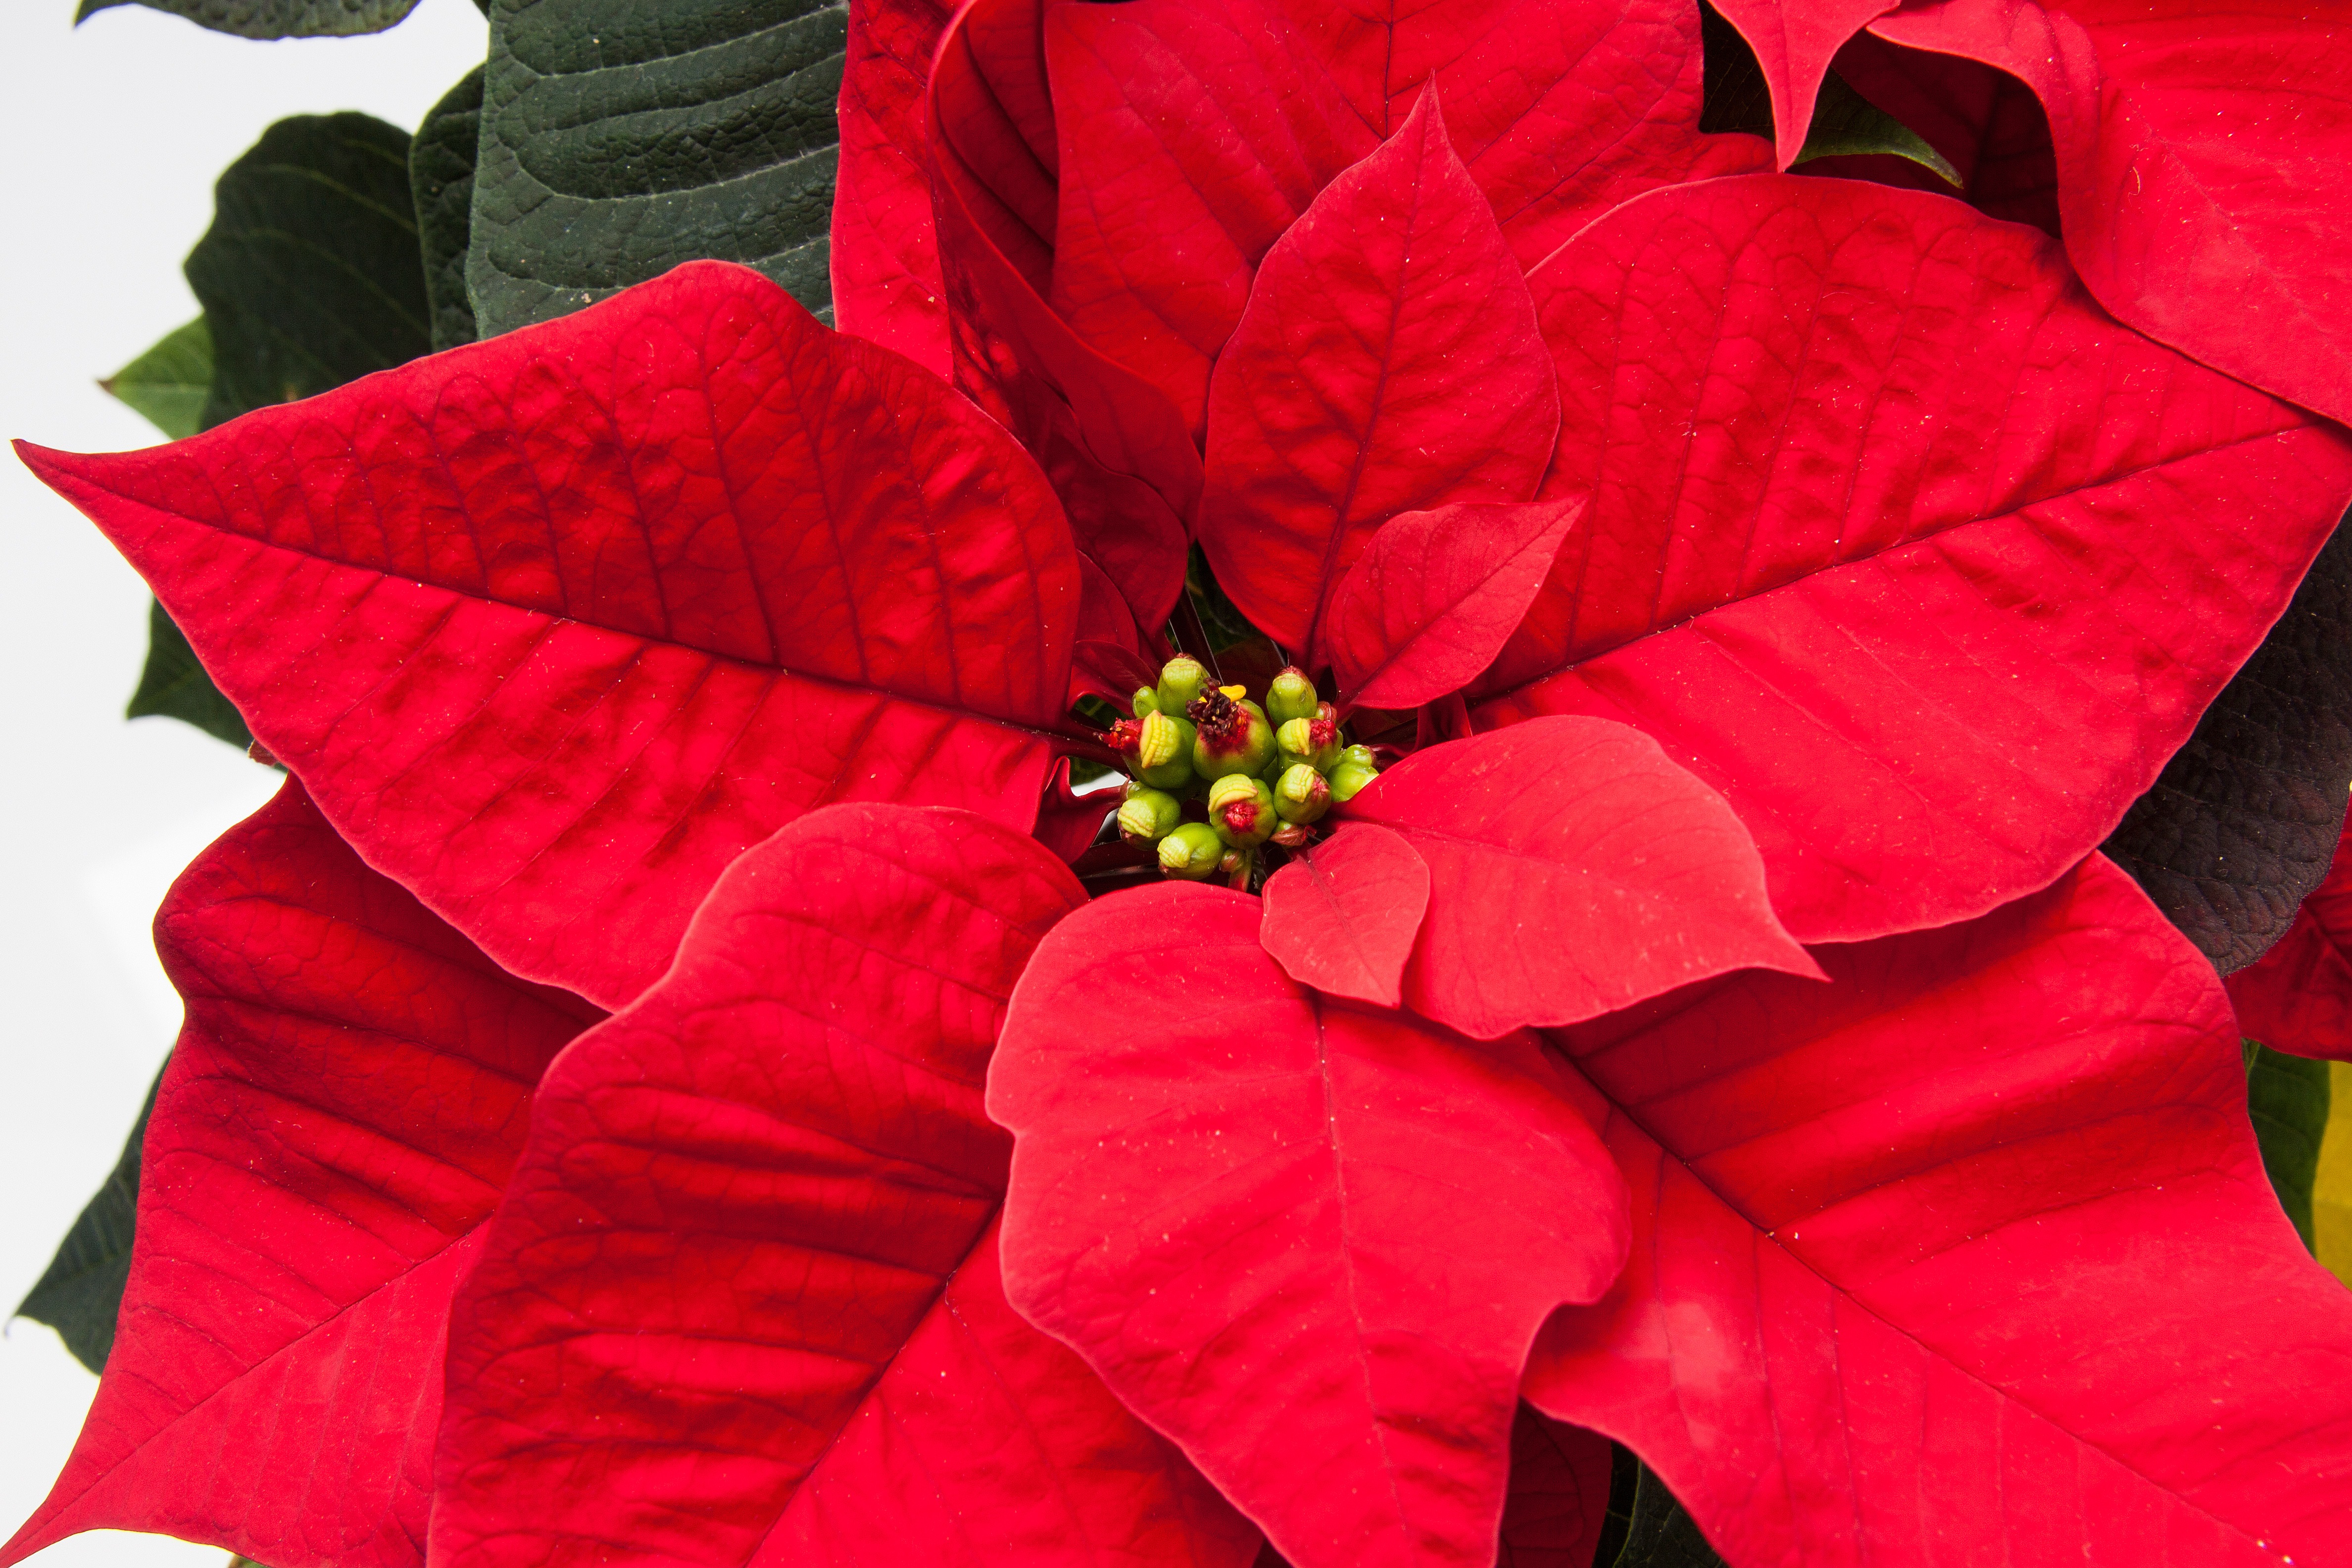
nature, plant, leaf, flower, petal, green, red, christmas, flora, christmas decoration, poinsettia, pulcherrima, euphorbia, ornamental plant, flowering plant, christmas star, flower bouquet, spurge family, spurge, adventsstern, euphorbiaceae